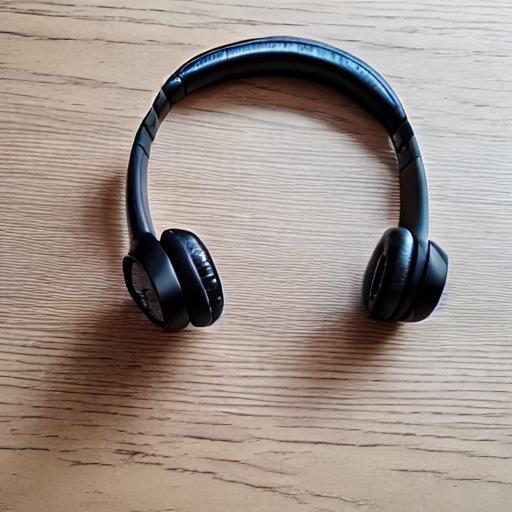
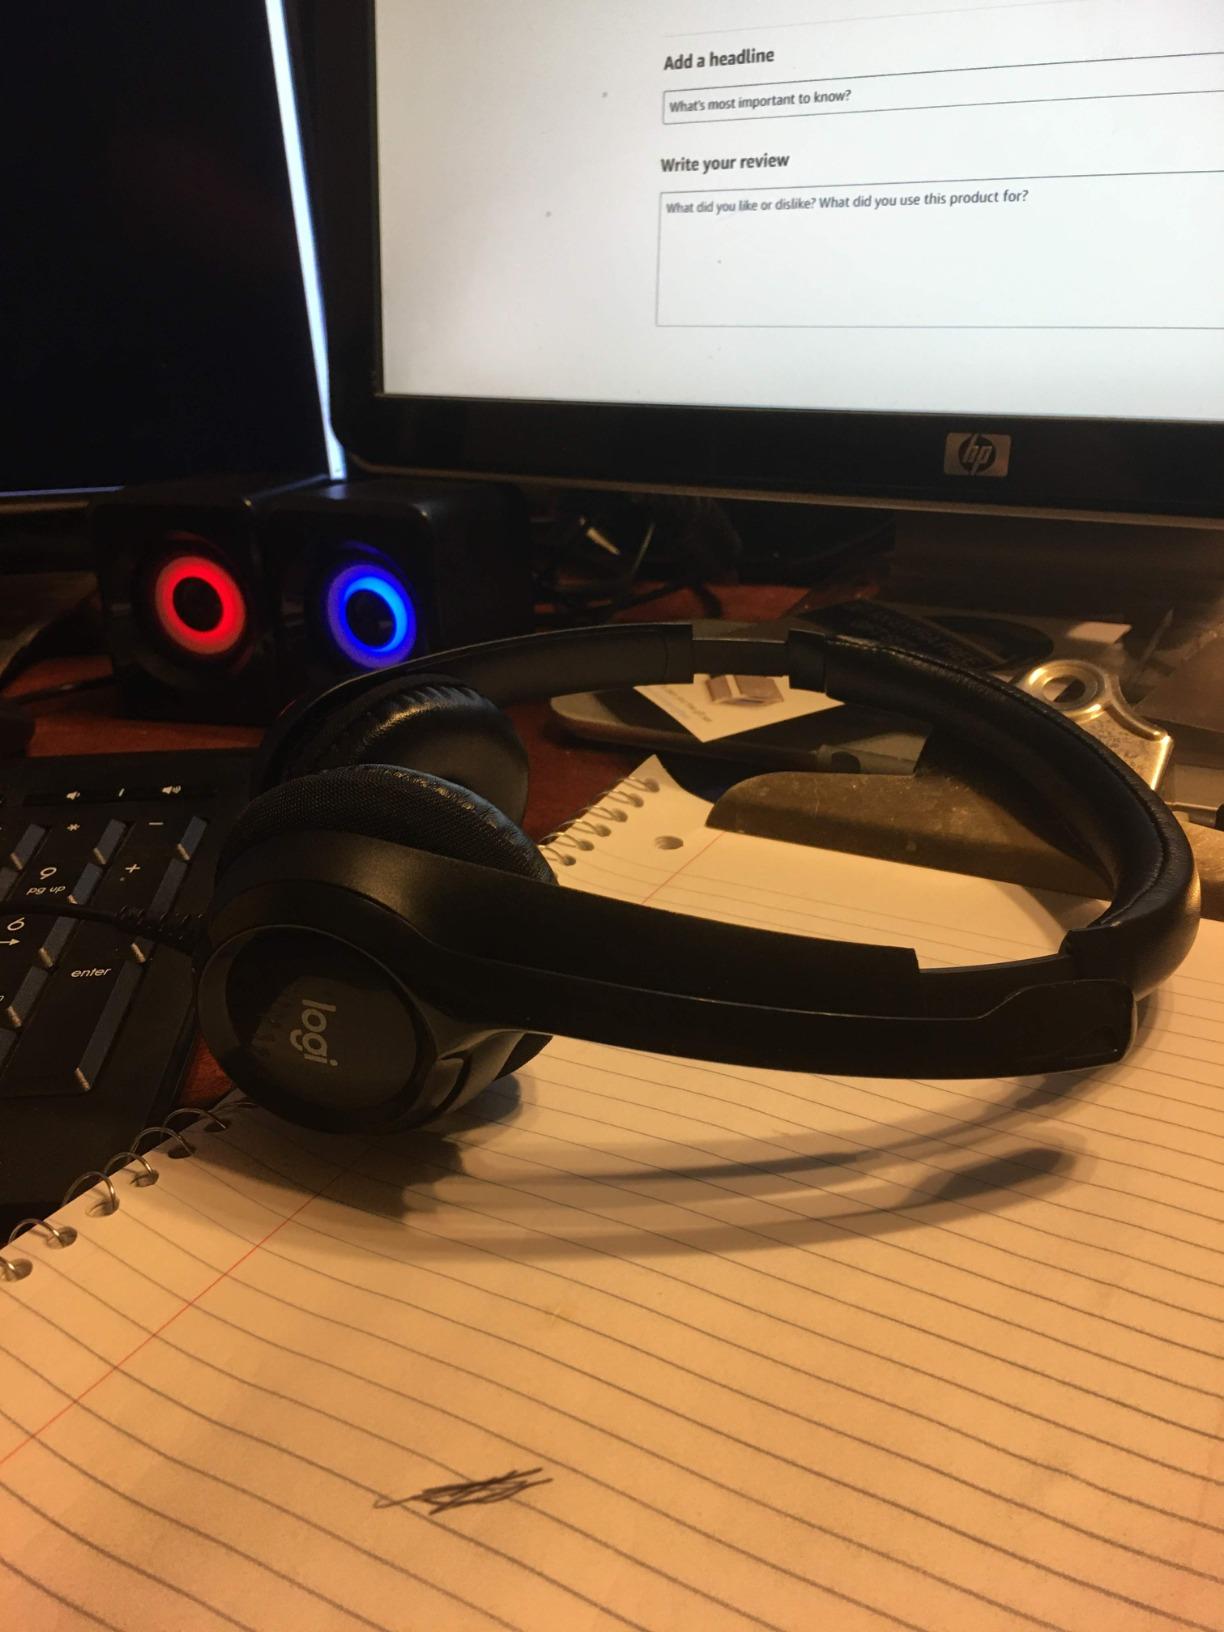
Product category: headphones
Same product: no